Charles Monselet

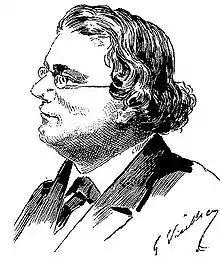
Charles MonseletPortrait by Gaston Vuillier.

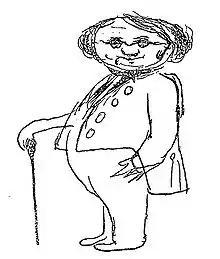
Self-portraitin "La Plume" en 1891.

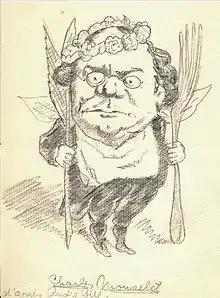
Charles Monseletas a gastronome, after André Gill.

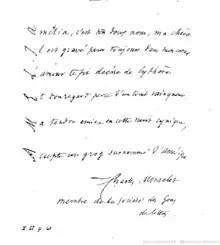
Autographin the poem "Amelia".

Charles Monselet (30 April 1825, Nantes - 19 May 1888, Paris) was a French journalist, novelist, poet and playwright, nicknamed "the king of the gastronomes" by his contemporaries. He specialised in comedic and romantic novels and his total output was around 40 volumes.